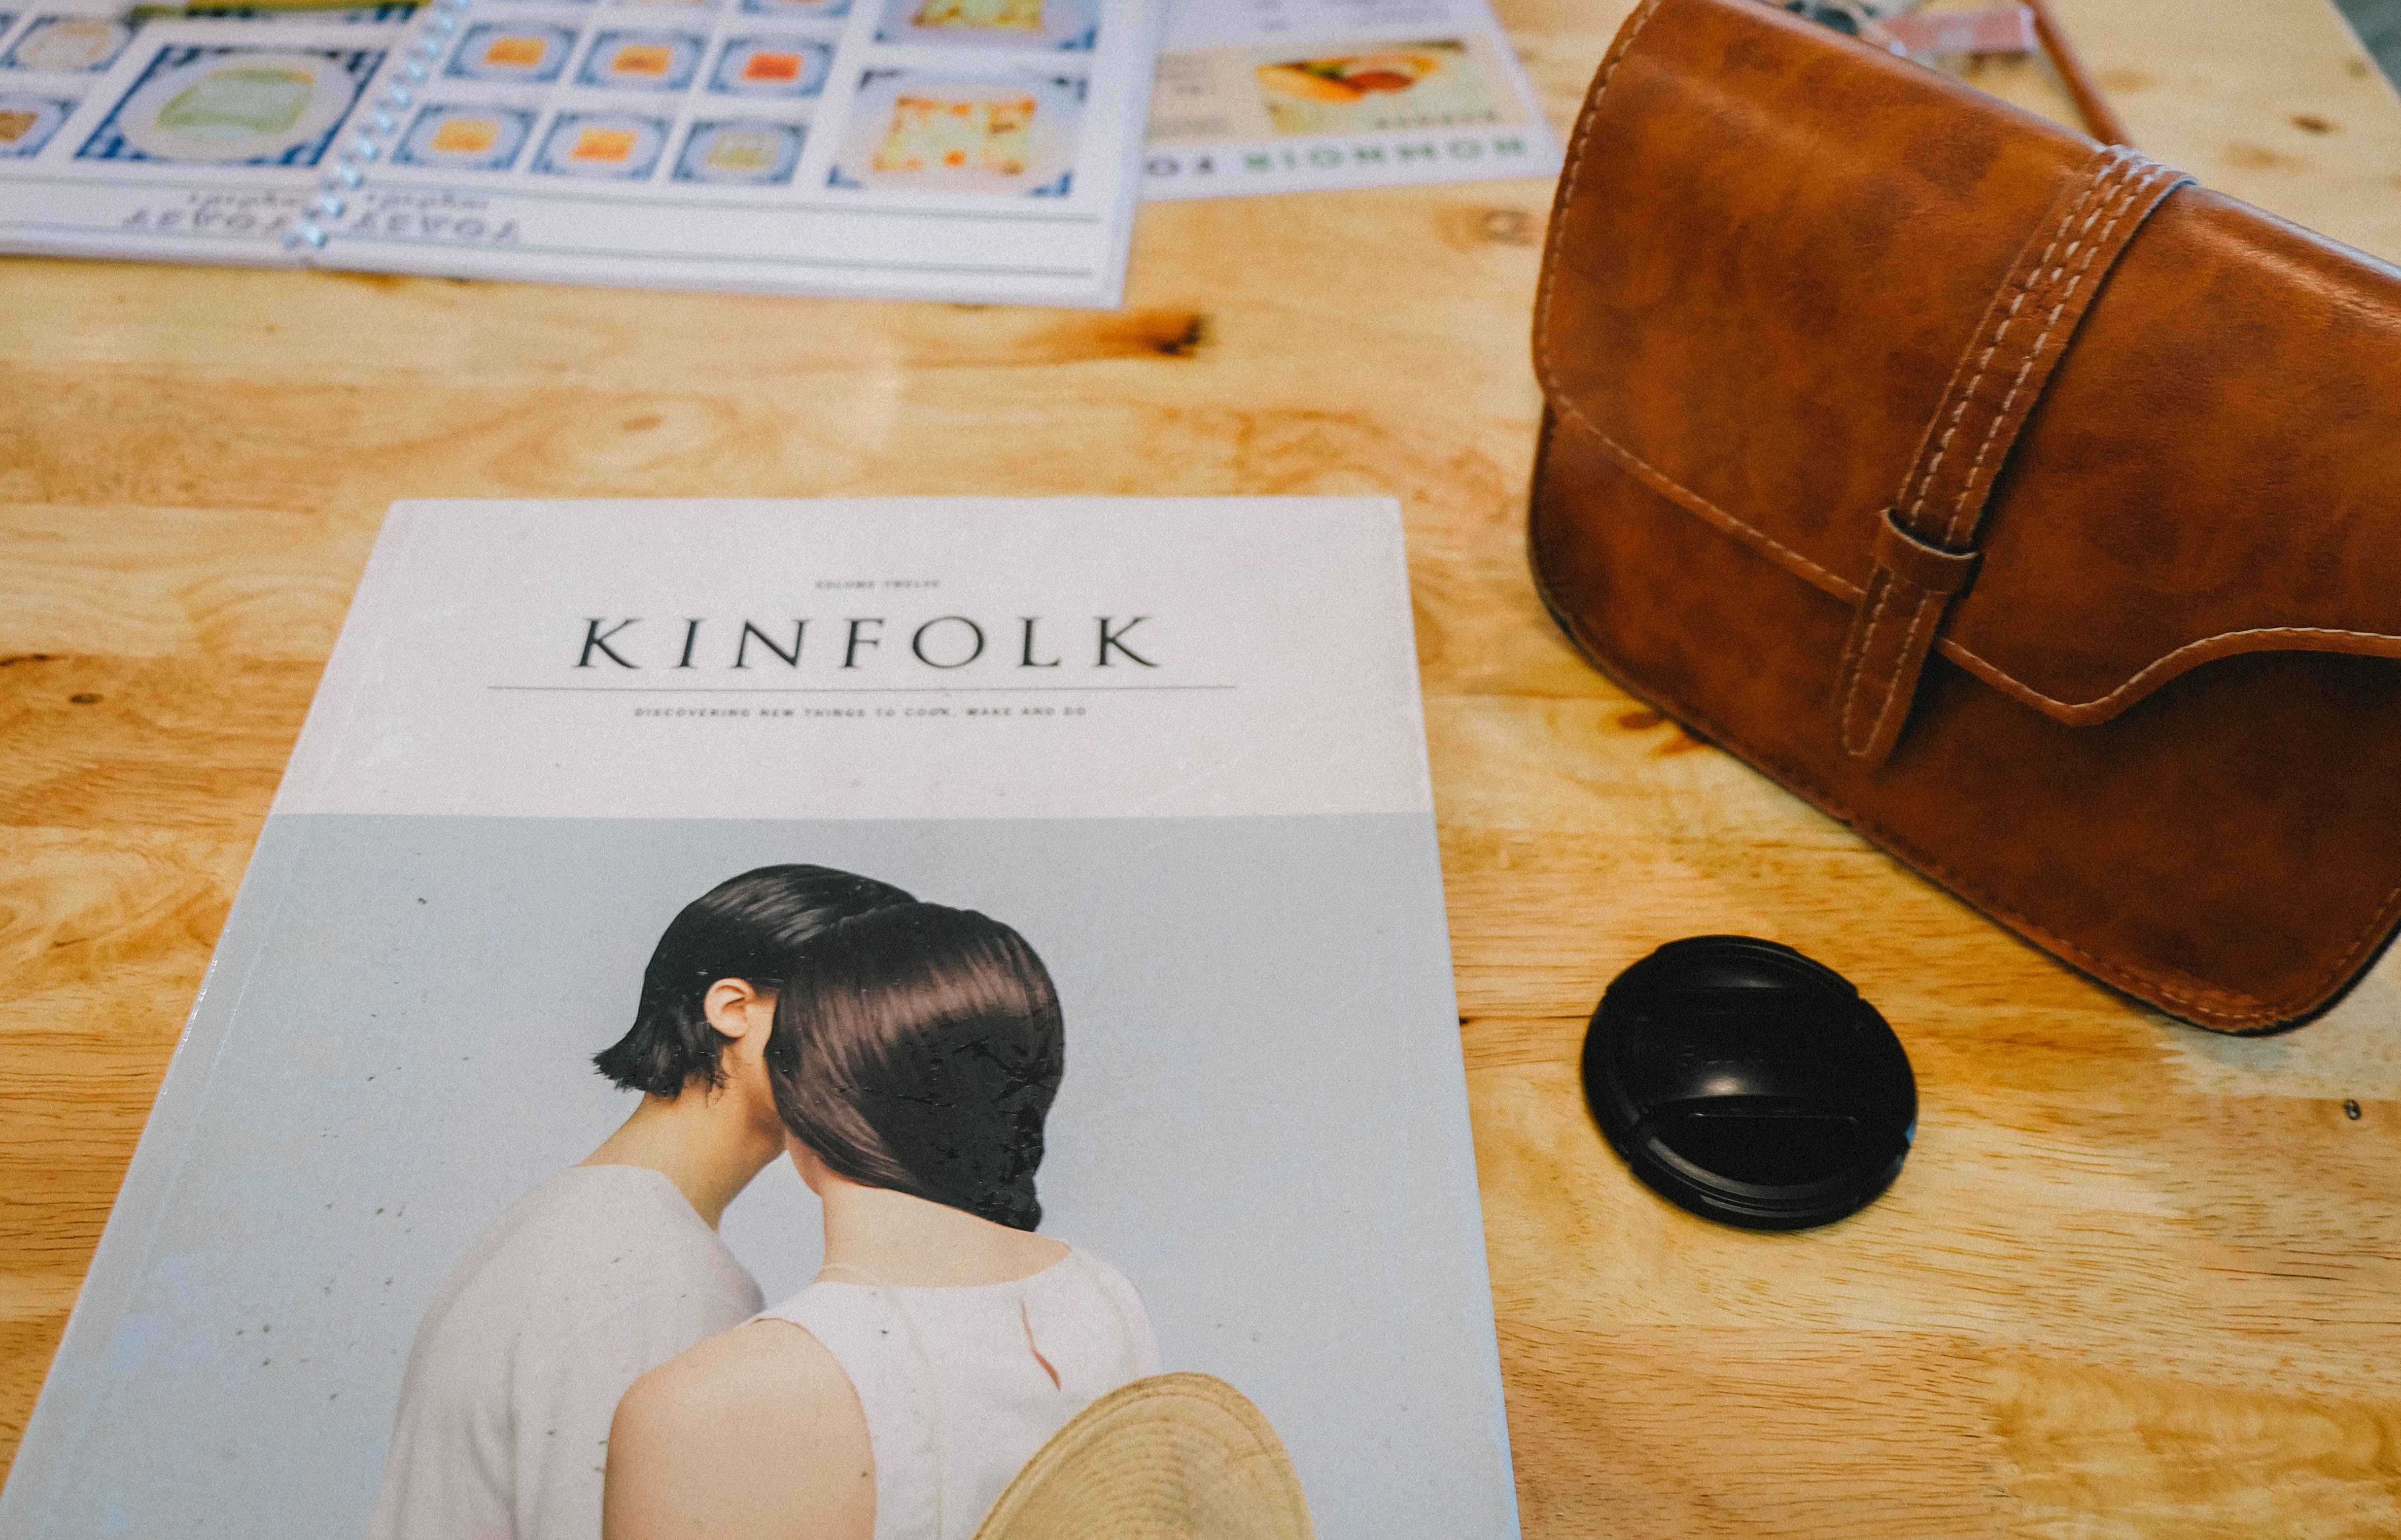
writing, brand, art, design, photograph, beauty